Oakleigh Historic Complex (Mobile, Alabama)

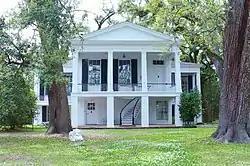
Oakleigh, centerpiece of the Oakleigh Historic Complex

Oakleigh is a c. 1833 historic house museum in Mobile, Alabama, United States. It is the centerpiece of the Oakleigh Historic Complex, a grouping of buildings that contain a working-class raised cottage, Union Barracks, and a modern archives building. The name for the estate comes from a combination of the word oak and the Anglo-Saxon word lea, which means meadow. The complex is within the Oakleigh Garden Historic District, the surrounding district and neighborhood being named after the estate.